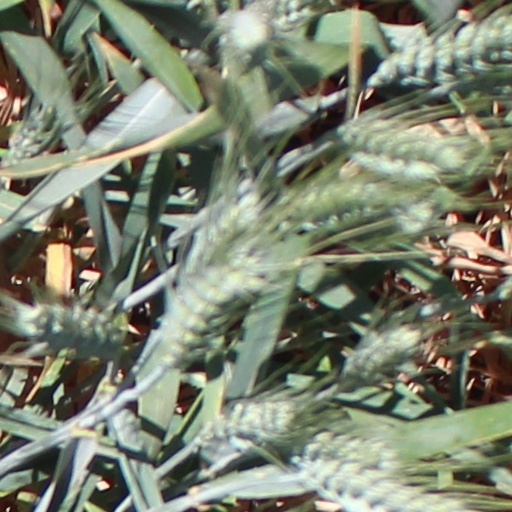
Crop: wheat